Muslin

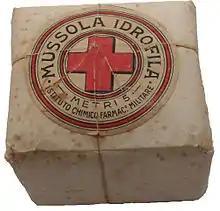
A first-aid packet of 5m of "hydrophilic muslin", given to Italian soldiers in World War I

Because muslin is an inexpensive, unbleached cotton fabric available in different weights, it is often used as a backing or lining for quilts, and therefore can often be found in wide widths in the quilting sections of fabric stores.